Fendt

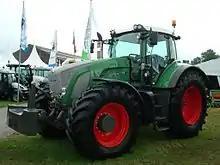
Fendt Vario 930

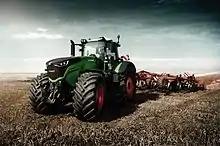
Fendt 1000 Vario with a Horsch cultivator

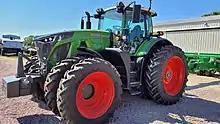
Fendt 933 Vario Gen6 Row Crop Tractor

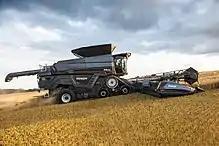
Fendt Ideal 9T

E100 Vario is a 75-kW / 100 hp. electric tractor. It can operate up to 10 hours under actual load.